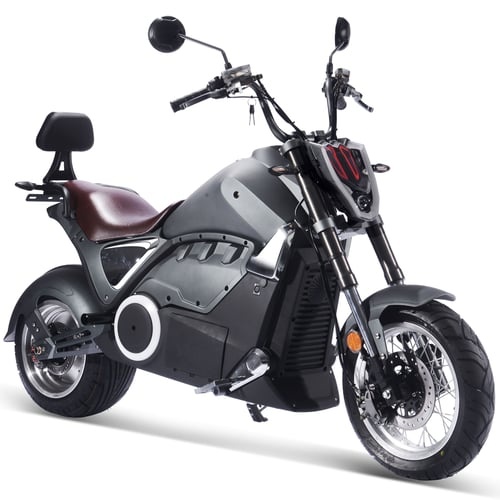
MotoTec - Typhoon 72V 30ah 3000W Lithium Electric Scooter
Introducing the new MotoTec Typhoon 72V 3000W Electric Scooter, a high-performance powerhouse designed to revolutionize your riding experience with unparalleled speed, range, and reliability. With its robust motor, massive lithium battery, and premium features, the Typhoon delivers exhilarating performance and versatility, making it the ultimate choice for adventurous riders seeking the thrill of electric mobility. Powered by an impressive 3000W rear hub motor and a massive 72V 30Ah lithium-ion battery, the Typhoon offers breathtaking acceleration and can reach speeds of up to 43 mph. With a remarkable range of 30 to 50 miles per charge, this scooter ensures you can travel further and explore more without worrying about running out of power, making it perfect for daily commuting, leisurely rides, and long-distance adventures. Equipped with essential features for safety and convenience, the Typhoon comes with front and rear LED lights, providing enhanced visibility and safety during nighttime rides. The integrated speedometer allows you to monitor your speed with precision, while the mirrors and horn enhance your awareness and communication on the road. The front and rear hydraulic brakes deliver exceptional stopping power, ensuring confident and reliable braking performance in any situation. Specifications: Motor: 3000W Rear Hub Motor (brushless) Battery: 72V 30Ah Lithium Ion Battery Throttle: Variable Twist Key: Yes Top Speed: 37-43 MPH (60-70KM/H) Max Rider Weight: 330 lbs Recommended Age: 16+ Years Old Street Legal with DMV: No Frame: High-tensile steel Range Per Charge: 30 to 50 miles (weight dependent) Charge Time: 6-8 hrs Front/Rear Tire Size: 14 inch / 12 inch Shocks: Front and Rear LED Headlight: Yes Maximum Climbing Angle: 18 degrees Brake: Hydraulic Front and Rear Box Size: 82x17x39 inches Box Weight: 242 lbs Warranty: 60 days parts replacement With its sleek design, advanced technology, and unbeatable performance, the MotoTec Typhoon Electric Scooter is ready to take you on unforgettable journeys and adventures. Whether you're navigating city streets, cruising along scenic routes, or simply enjoying the thrill of electric mobility, the Typhoon offers an unparalleled riding experience. Experience the future of transportation with the MotoTec Typhoon Electric Scooter today.
Brand: MotoTec
Category: Sporting Goods > Outdoor Recreation > Riding Scooters > E-Scooters > Performance E-Scooters